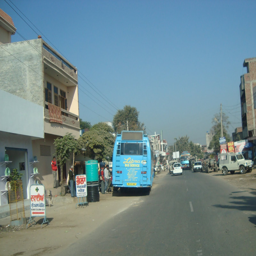
photo : this unit was getting a tyre fixed .